Hybrid Synergy Drive

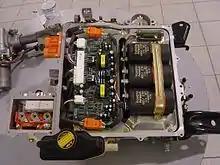
Power electronics from Prius NHW11 "Classic"

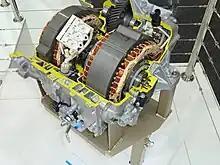
Late Toyota HSD, sectioned and highlighted. Generation 3, chainless, ICE-MG1 Power Split Device/MG2 Motor Speed Reduction Device HSD is shown. This is a P510 transaxle, from a 2012– Prius c; a P410 transaxle, from a 2010–2015 Prius, is similar, but is physically larger; a Generation 4 P610 transaxle from a 2016– Prius is 47mm narrower than a P410 by implementing side-by-side motors rather than end-to-end motors.

The mechanical gearing design of the system allows the mechanical power from the ICE to be split three ways: extra torque at the wheels (under constant rotation speed), extra rotation speed at the wheels (under constant torque), and power for an electric generator. A computer running appropriate programs controls the systems and directs the power flow from the different engine + motor sources. This power split achieves the benefits of a continuously variable transmission (CVT), except that the torque/speed conversion uses an electric motor rather than a direct mechanical gear train connection. An HSD car cannot operate without the computer, power electronics, battery pack, and motor–generators, though in principle it could operate while missing the internal combustion engine. (See: Plug-in hybrid) In practice, HSD equipped cars can be driven a mile or two without gasoline, as an emergency measure to reach a gas station.